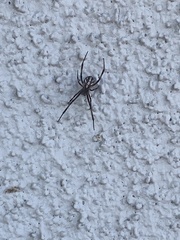
Species: Lactrodectus_hesperus